Lestovka

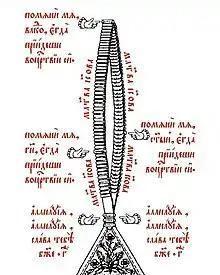
Prayers that are written on the scrolls inside Lestovka

Lestovka is often found outside communities that adhere to the liturgical practices of the Old Believers. Eastern Catholic and Eastern Orthodox Christians who are knowledgeable about Slavic traditions of the Byzantine rite love to own and use them. Members of the Russian Orthodox Church today are increasingly using lestovka. Examples of Russian Orthodox saints depicted with a lestovka are Seraphim of Sarov, Sergius of Radonezh, Kiev Pechersk Saints and many other saints of the Russian Orthodox Church. Notably, many people outside of Old Believer or Old Ritualist circles use smaller Lestovki with only 50 steps, to differentiate from Old Ritualitsts proper.